John C. Bell Jr.

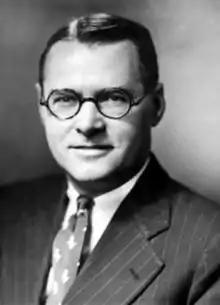
Photo used in Bell's 1942 lieutenant governor campaign

John Cromwell Bell Jr. (October 25, 1892 – March 18, 1974) was an American lawyer, politician, and judge. He was the 18th lieutenant governor of Pennsylvania (1943–1947) before becoming the 33rd and shortest-serving governor of Pennsylvania, serving for nineteen days in 1947. He was later a justice of the Pennsylvania Supreme Court (1950–1972), serving as Chief Justice from 1961 to 1972.